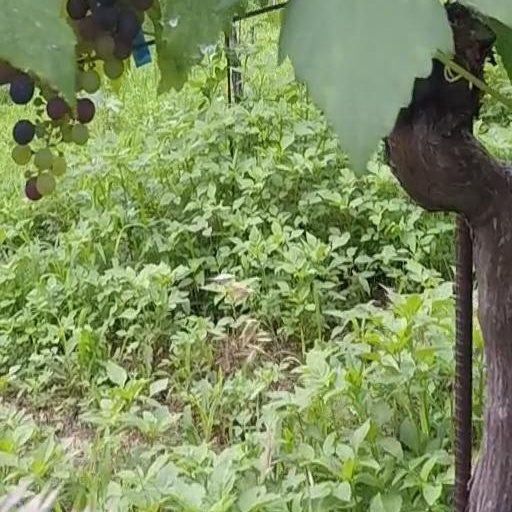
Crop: grape